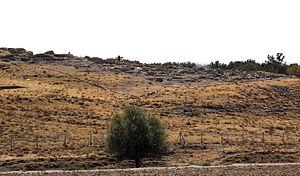
Köşk Höyük est un site néolithique situé sur un tell au nord-est de Bahçeli, près de Kemerhisar, dans la province de Niğde, en Turquie. Il se trouve sur le plateau de Bor, au sud du mont Hasan, près d'une source.